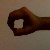
The image shows a hand gesture representing the number 0 in Indian Sign Language.